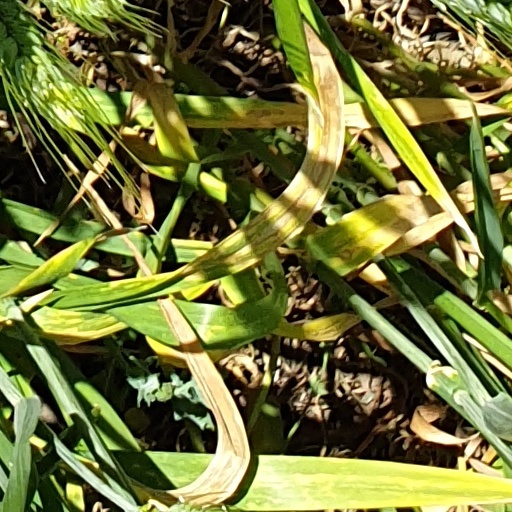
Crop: wheat